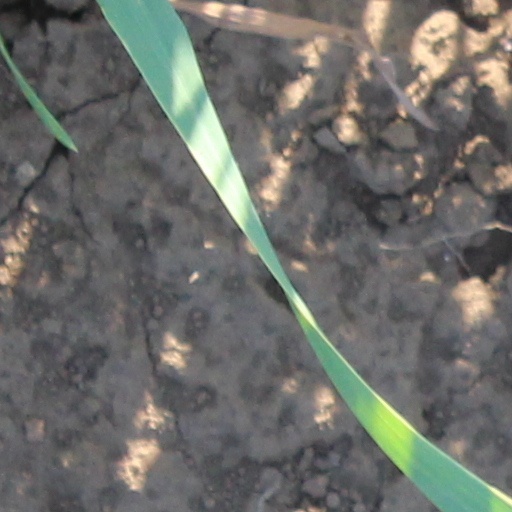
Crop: wheat